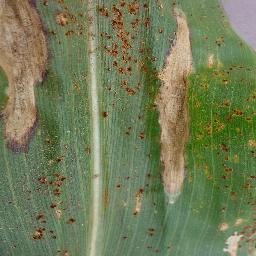
Label: Corn_(Maize)___Northern_Leaf_Blight